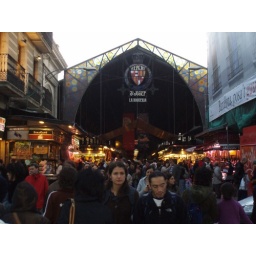
fruit market in Las Ramblas